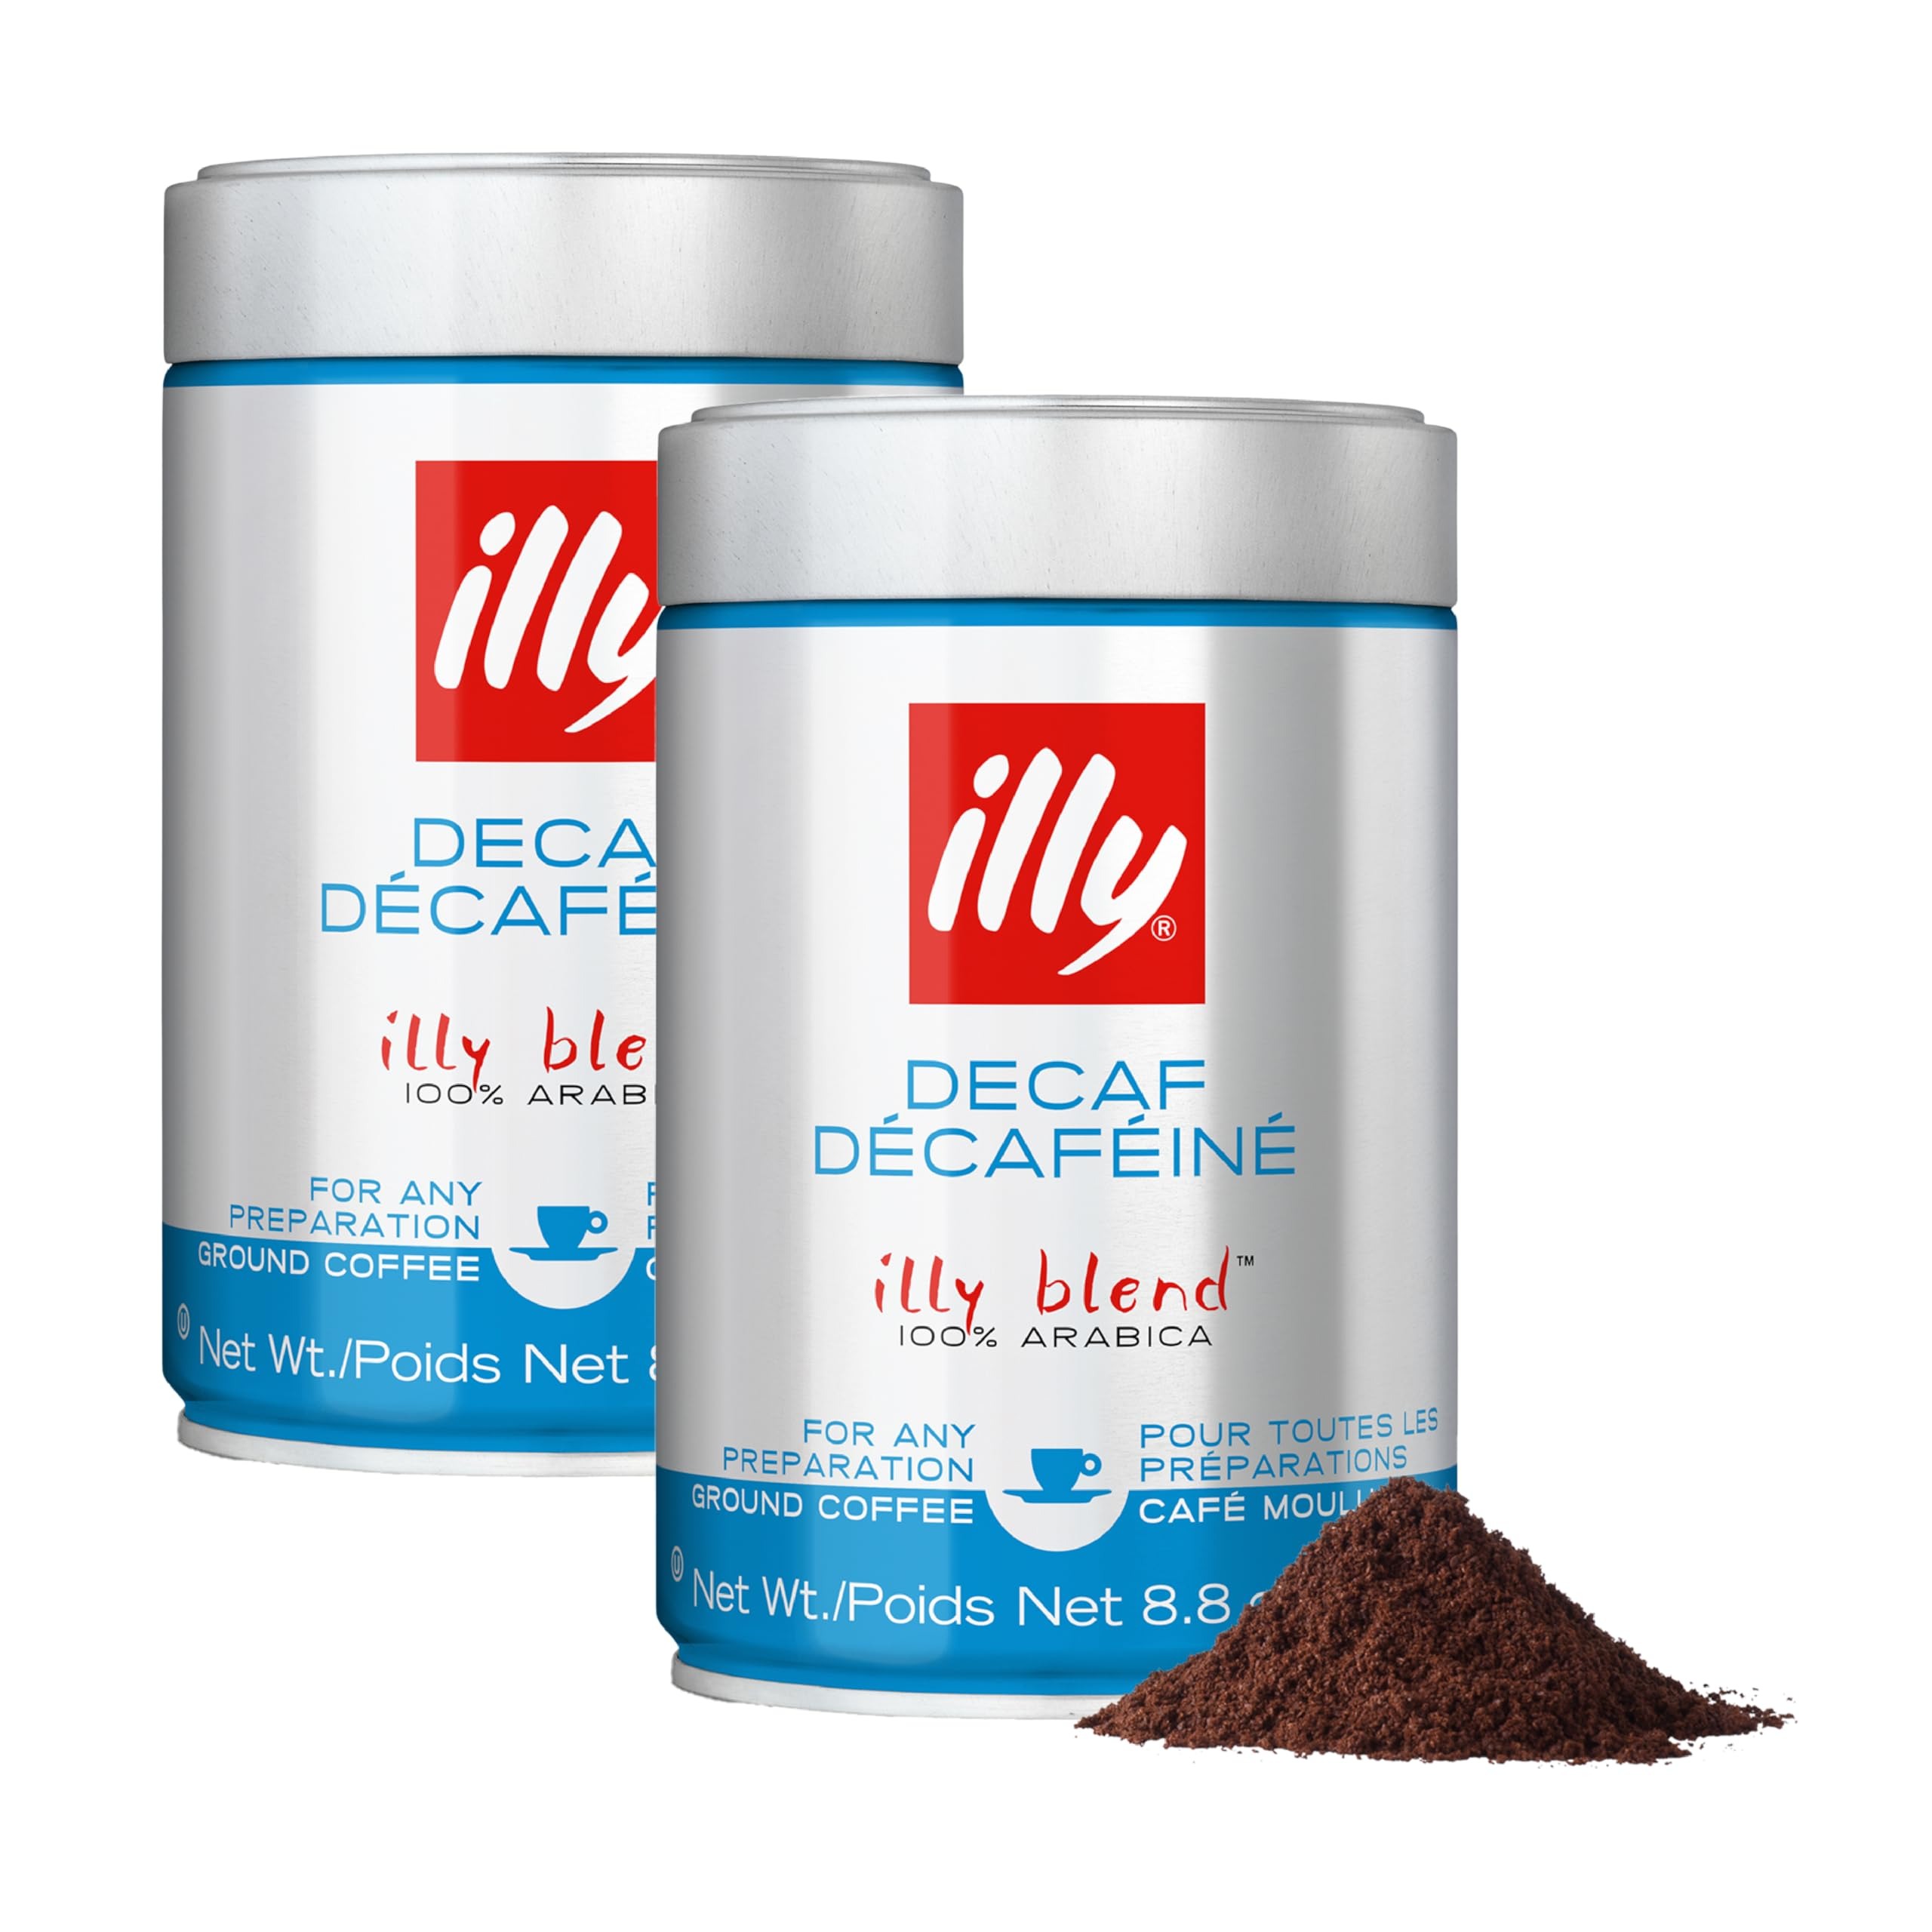
Item Name: Illy Decaffeinated Ground Espresso Coffee, Classic Medium Roast with Notes of Toasted Bread, 100% Arabica Coffee, No Preservatives, 8.8 Ounce Can (Pack of 2)
Bullet Point 1: THE COFFEE YOU DESIRE - illy’s blend of fine Arabica decaf ground coffee with a distinctive flavor, featuring a mild and balanced taste with notes of caramel, toasted bread, and chocolate.
Bullet Point 2: PREPARE COFFEE WITH EASE - Evoke a classic Italian beverage at any time. Coffee is to be freshly prepared and enjoyed immediately. Create the finest coffee experience in the comfort of your home.
Bullet Point 3: THE FINEST GROUND COFFEE - We select only the 1% of the finest beans, thanks to a devoted collaboration with growers who place maximum importance on quality and sustainability.
Bullet Point 4: WE BRING THE TASTE OF ITALY TO YOU - We’ve spent eight decades refining a singular, signature blend of ground coffee - celebrated as the pinnacle of what coffee can be.
Bullet Point 5: SUSTAINABILITY IS OUR VISION - illy believes in sustainable quality and boasts more than 30 years dedicated to perfecting coffee bean growing methods to obtain a harvest that is socially, economically, and environmentally sustainable and responsible.
Value: 17.6
Unit: Ounce

Price: 11.55